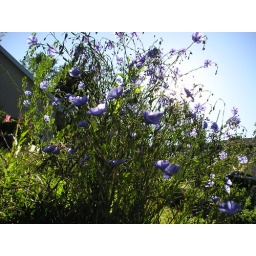
This is a lovely, airy plant. The flower cups looking like they're floating in the green, unattached.